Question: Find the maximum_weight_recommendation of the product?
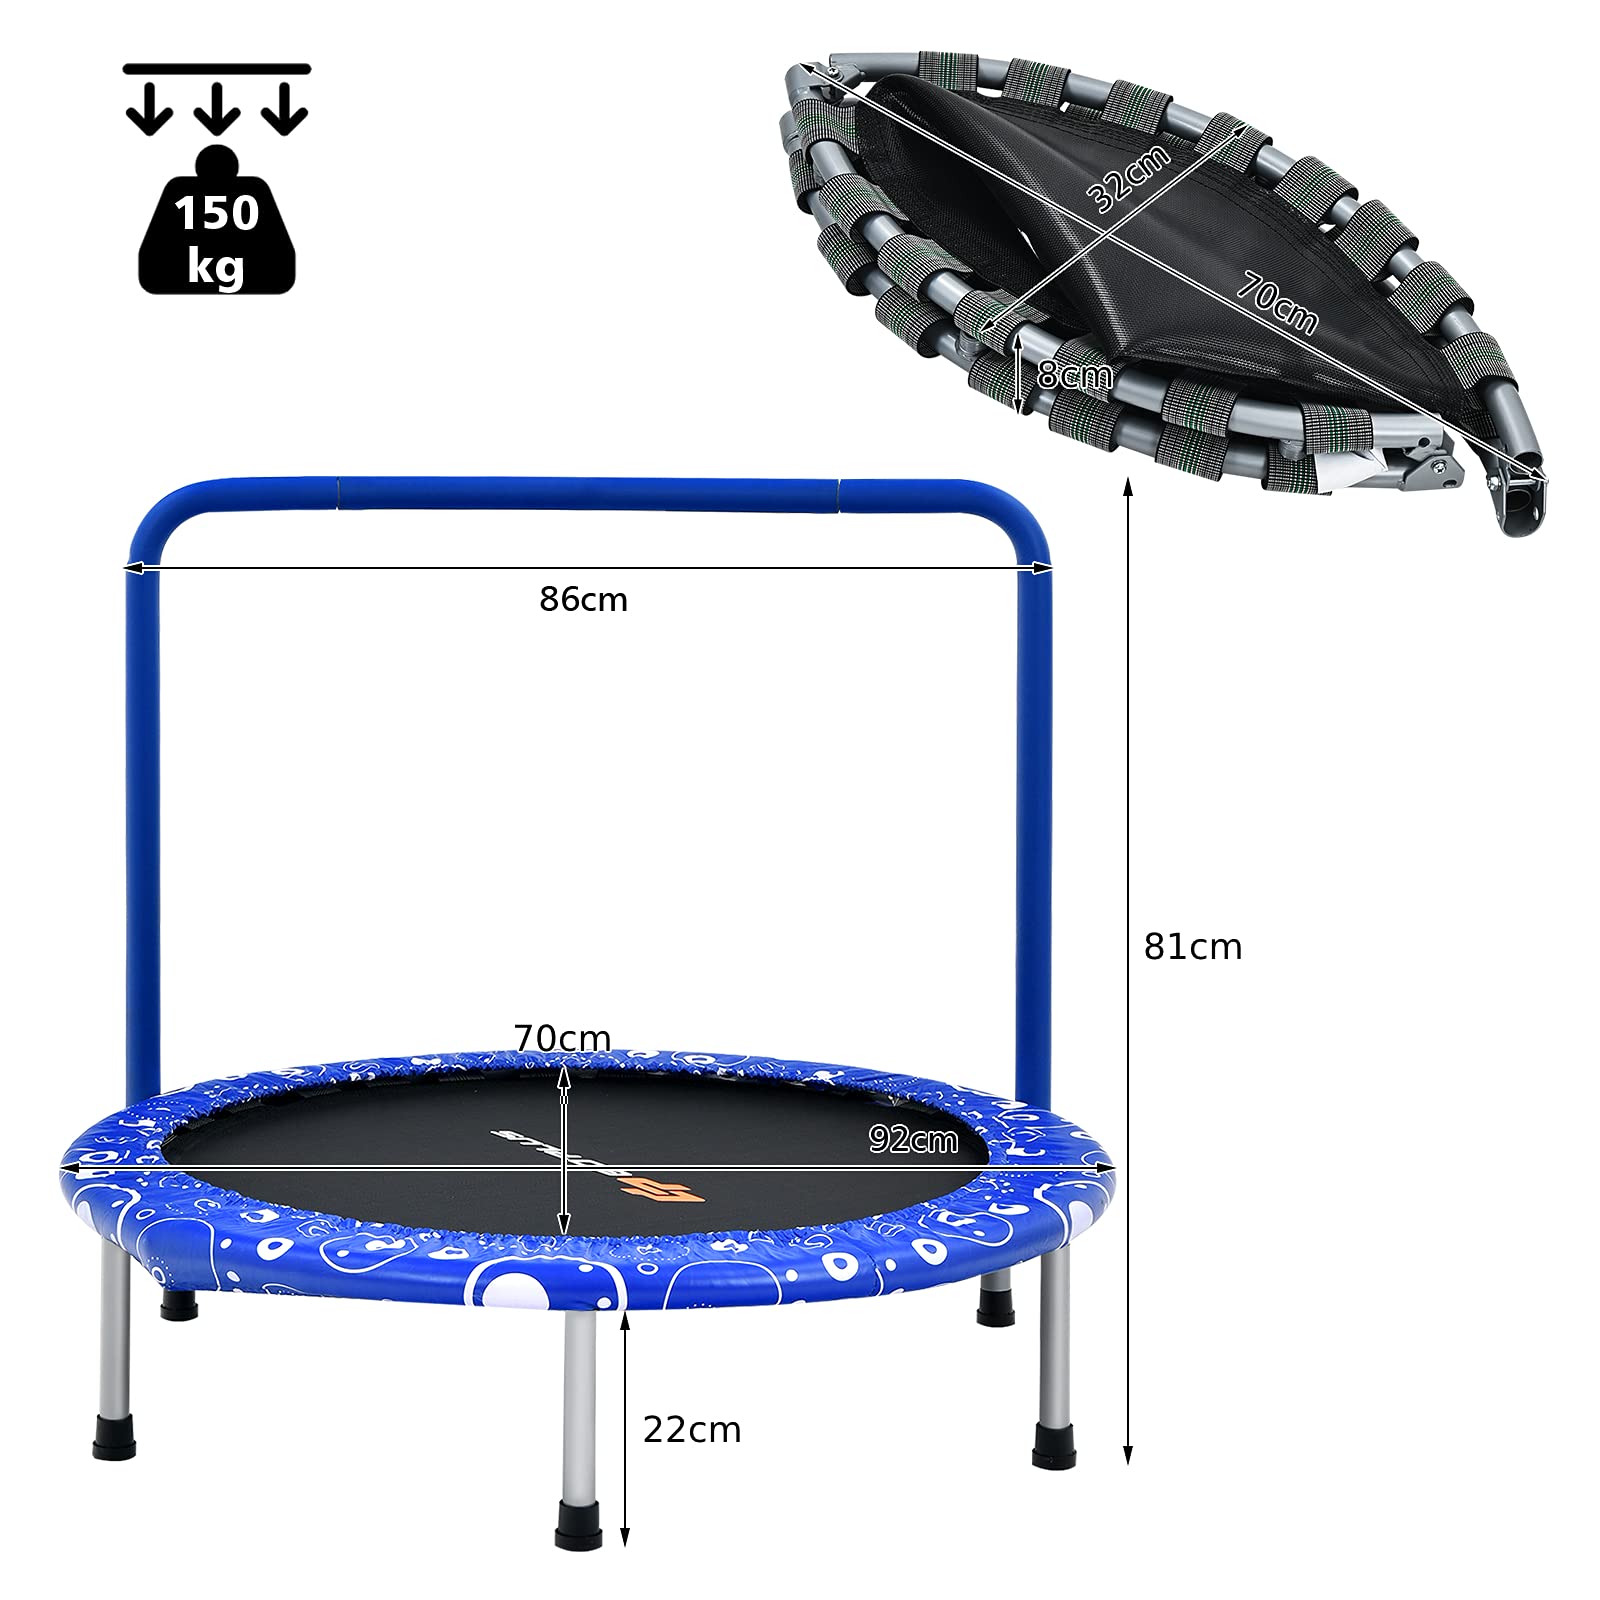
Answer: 150 kilogram